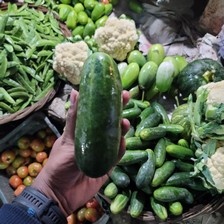
Label: cucumber